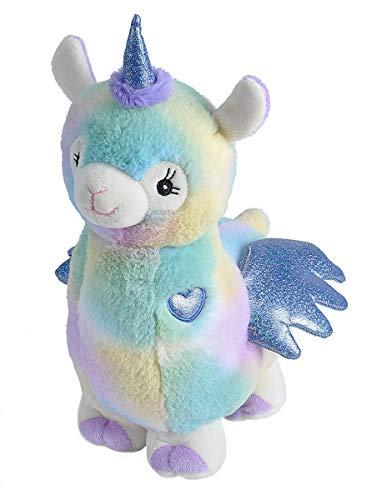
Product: Wild Republic Llama Pegacorn Plush, Stuffed Animal, Plush Toy, Gifts for Kids, 12"
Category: Toys & Games | Stuffed Animals & Plush Toys
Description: Stuffed animal lovers of all ages will love this whimsical and one-of-a-kind llamacorn plush.
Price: $15.80
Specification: ProductDimensions:8x6x12inches|ItemWeight:5.6ounces|ShippingWeight:5.6ounces(Viewshippingratesandpolicies)|ASIN:B07NDDS17M|Itemmodelnumber:23465|Manufacturerrecommendedage:0monthsandup